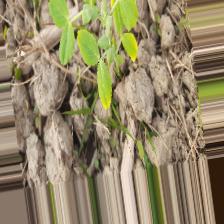
Label: Normal